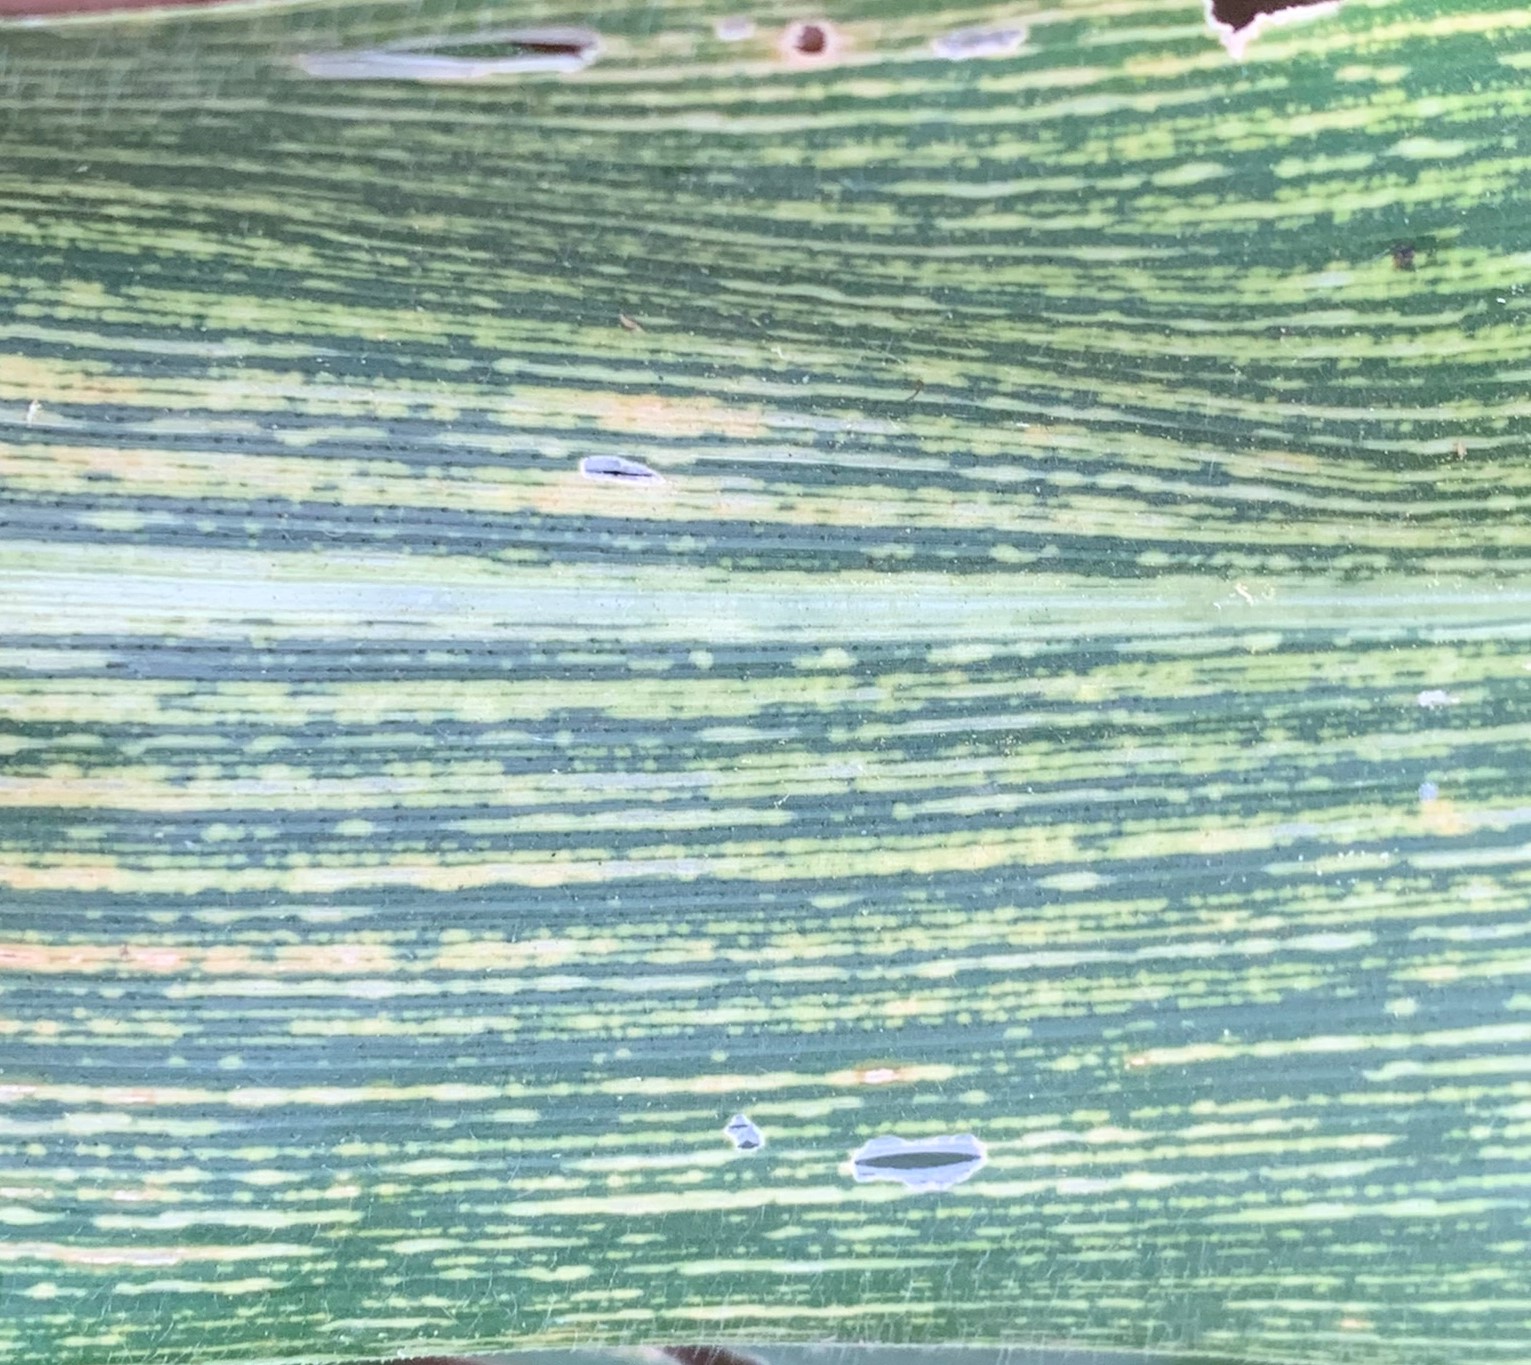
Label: MSV